Kruonis

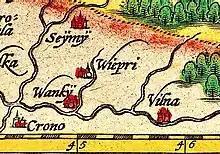
Kruonis ("Crono") in the old map of Livonia - "Livoniae nova descriptio", 1573

In the 15th century, a small settlement started to establish itself around the Kruonis' manor of the Grand Duke of Lithuania. The first church was built in Kruonis by Kazimieras Jogailaitis in 1472. It was built in the Catholic cemetery, using wood. Current Catholic church is located in the building which was built as a Uniate church in 1626 by the colonel of the Grand Duchy of Lithuania, distinguished in the battles with the Muscovy, Cossacks and Livonia, "subcamerarius" of Trakai Teodoras Bohdanas Oginskis (1568–1640). It was a first Uniate church in Lithuania – its architecture is a rare blend of the styles of Lithuanian Renaissance and Byzantine architecture. In 1628–1629, by the church a monastery of Basilian monks was established. In the beginning of the 17th century, the palatial Renaissance manor was built, but did not survive up to this day, except some ruins – it was badly damaged in 1812 during Napoleonic Wars. The people of Kruonis were active participants of the January Uprising. Many of them after deported to the remote territories in Russia and were replaced by the colonists from Russia which were transferred to Kruonis. The Catholic church was closed in 1866 and demolished by Russian authority as a reaction to January Uprising. In the beginning of the 20th century cultural and social life revived – a branch of the Lithuanian Catholic Women Society ("Lietuvių katalikių moterų draugija") was established in 1913, Lithuanian spectacles were shown, Kruonis had a choir.